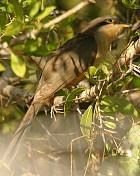
A photo of a mangrove cuckoo